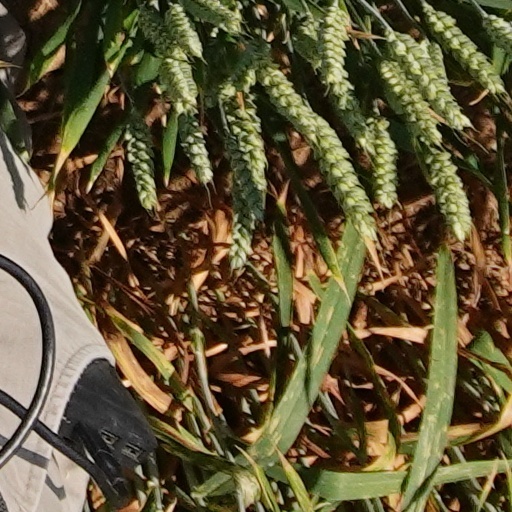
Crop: wheat